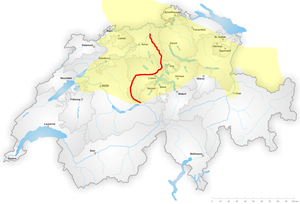
Schweizisk standardtysk
Geografisk udbredelse af schweizisk standardtysk
Schweizisk standardtysk, eller Schweizisk højtysk, af schweizere kaldt Schriftdeutsch, eller Hochdeutsch, er et af Schweiz' fire officielle sprog, sammen med fransk, italiensk og rætoromansk. Det er en variant af standardtysk der udelukkende bruges i de tysktalende dele af Schweiz. Det skrives hovedsageligt, og bruges sjældent i tale.